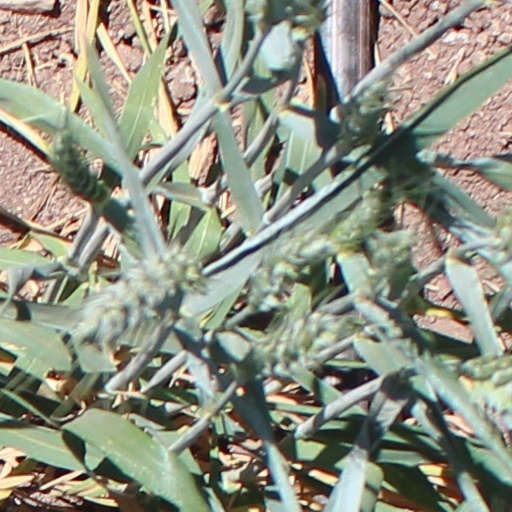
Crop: wheat